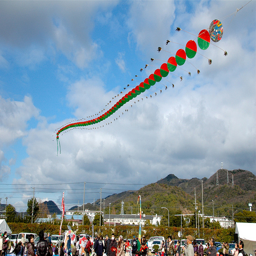
People standing under a long kite chain.
A crowd of people standing under a really long kite.
A line of red and green circles is flying above the crowd.
A kite that is in the sky over some people.
A large group of people with kites in the air.